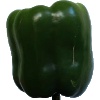
Label: Pepper Green 1